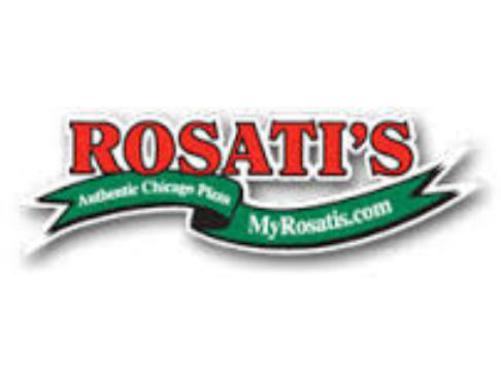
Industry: Food